Polaris

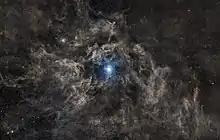
Polaris and its surrounding integrated flux nebula

The period, roughly 4 days, has also changed over time. It has steadily increased by around 4.5 seconds per year except for a hiatus in 1963–1965. This was originally thought to be due to secular redward (a long term change in redshift that causes light to stretch into longer wavelengths, causing it to appear red) evolution across the Cepheid instability strip, but it may be due to interference between the primary and the first-overtone pulsation modes. Authors disagree on whether Polaris is a fundamental or first-overtone pulsator and on whether it is crossing the instability strip for the first time or not.